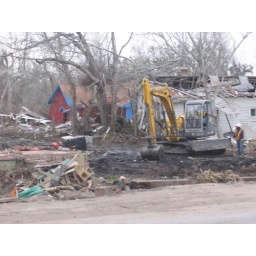
former house near the library